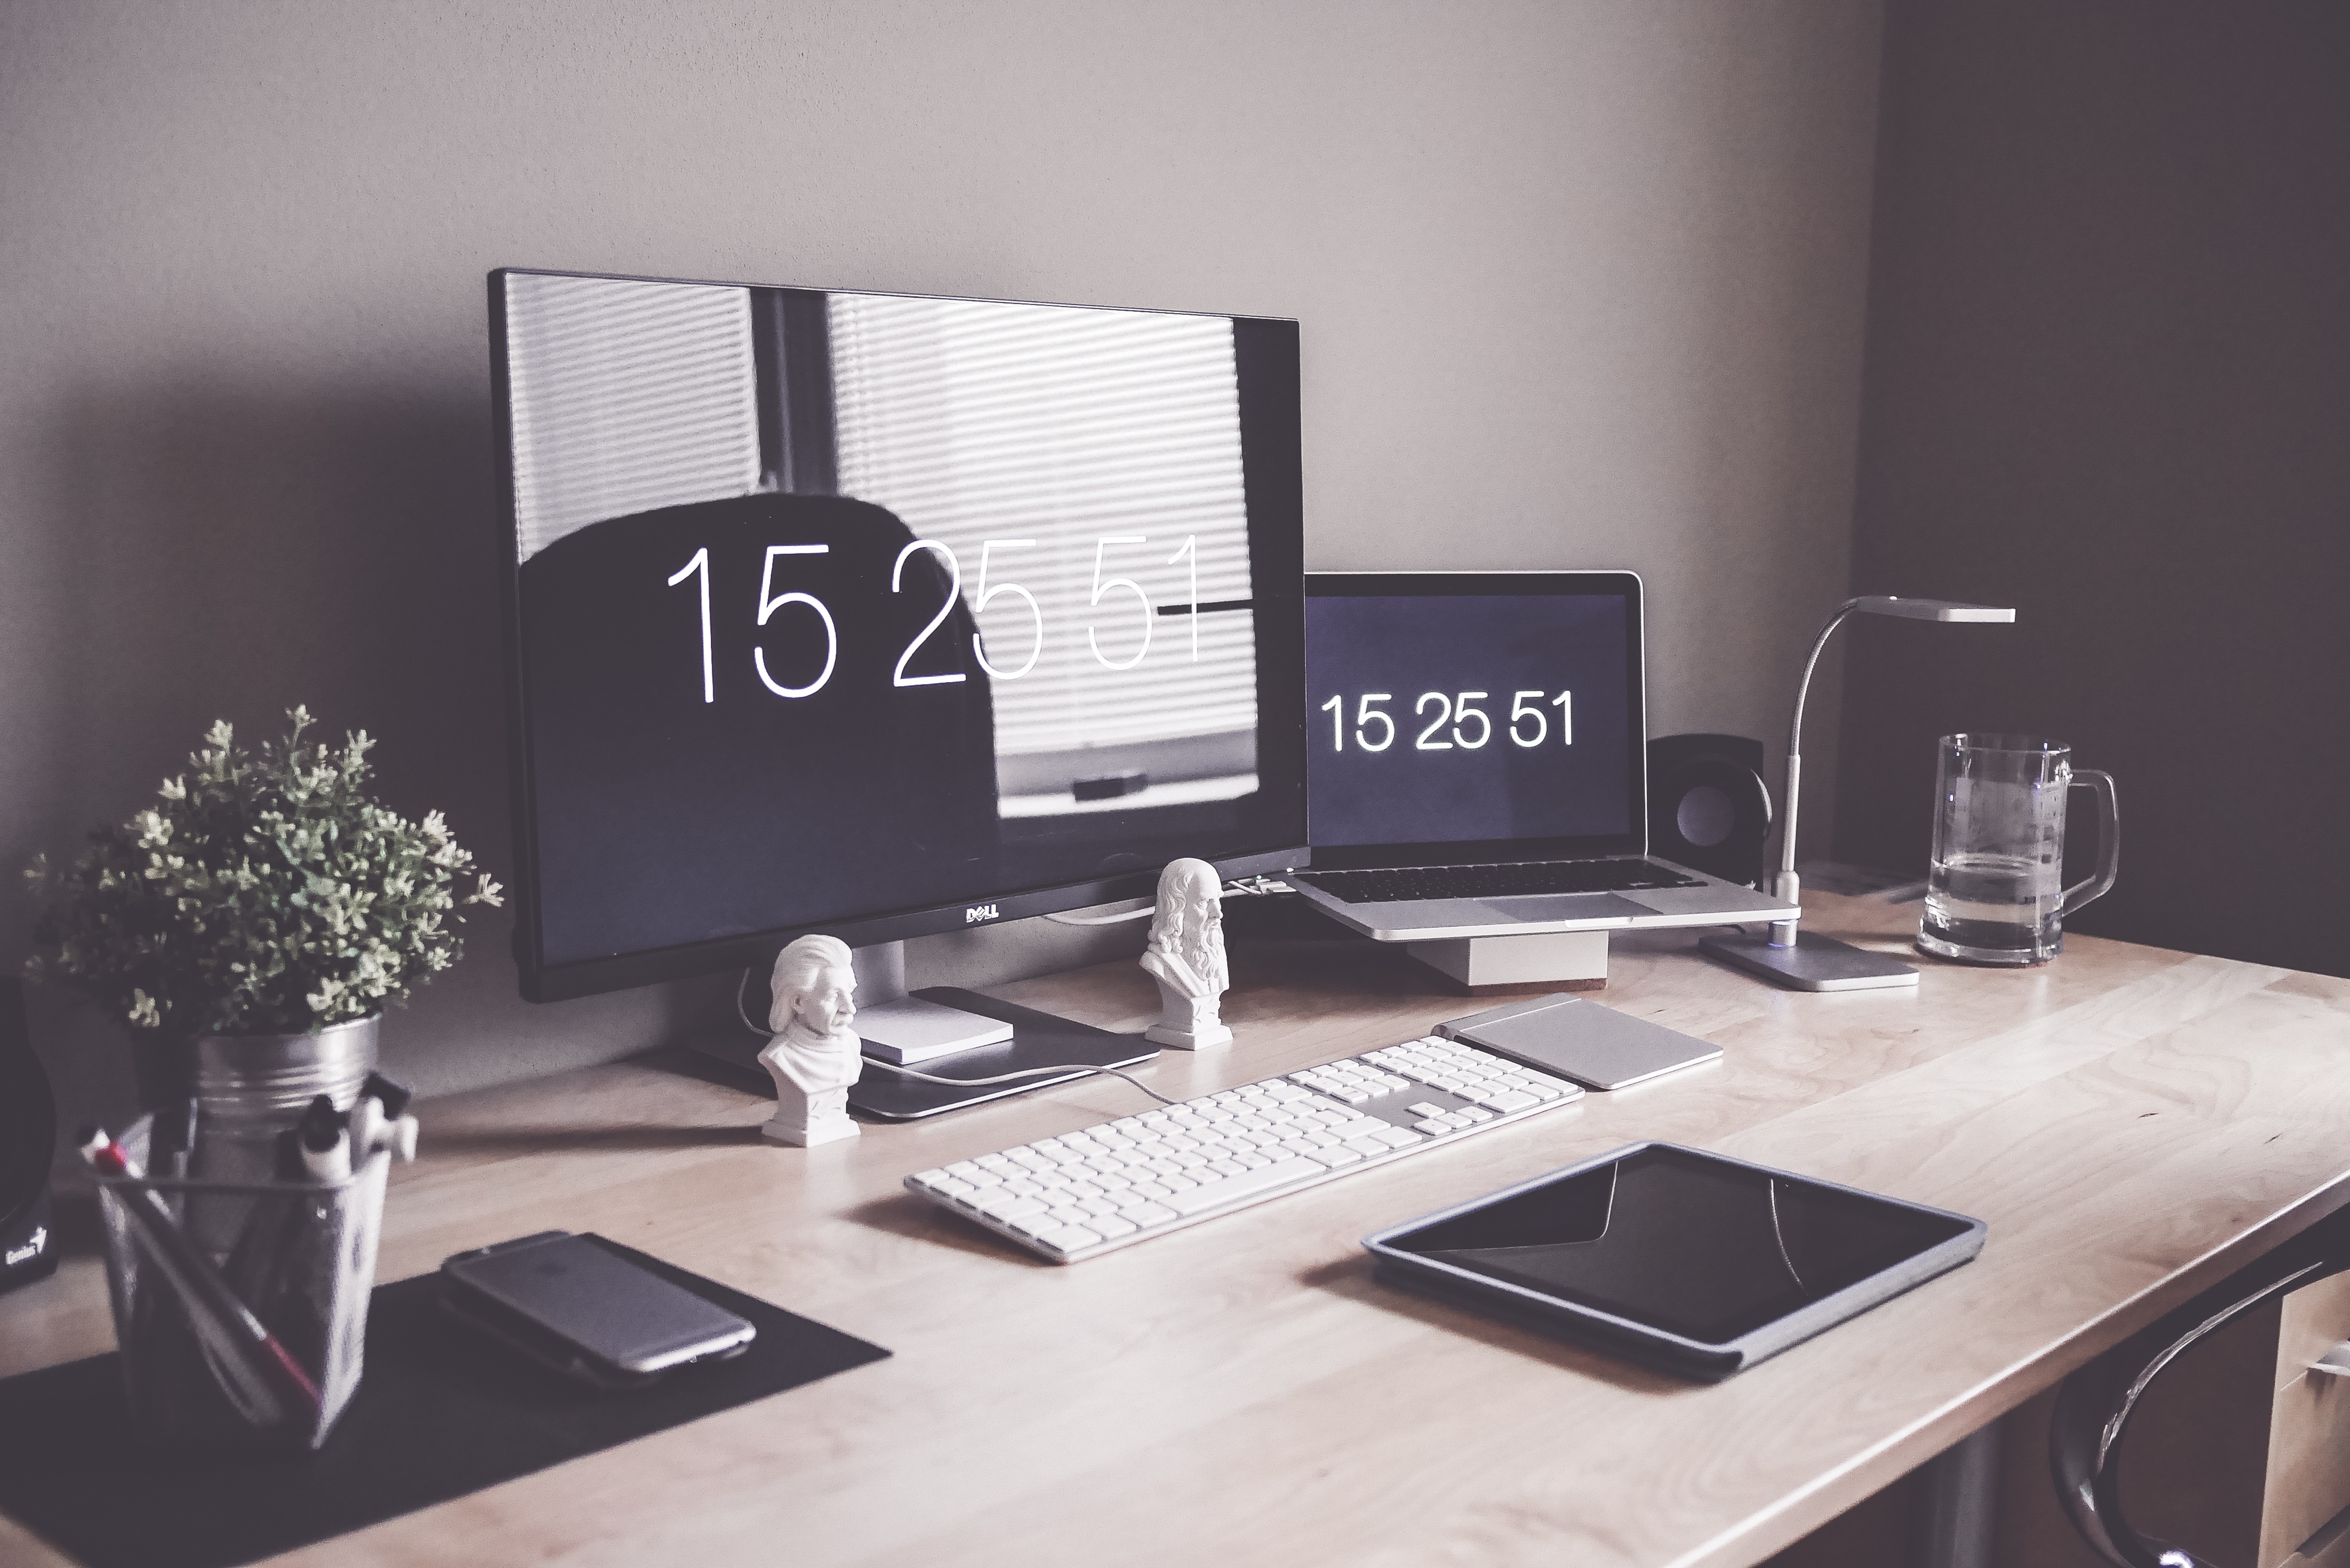
laptop, iphone, desk, computer, macbook, table, keyboard, technology, glass, home, vase, tablet, reflection, office, organized, living room, business, lamp, furniture, room, modern, flowers, interior design, brand, indoors, luxury, design, display, pens, figurines, artificial flowers, setup, apple devices